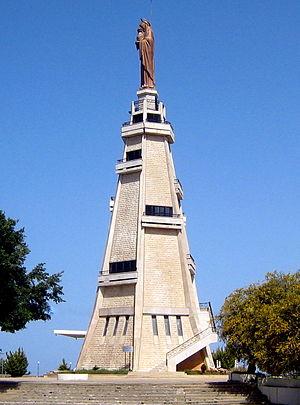
Notre-Dame de Mantara
Maghdouché est une ville du Sud-Liban dans le district de Sidon.